Eminem

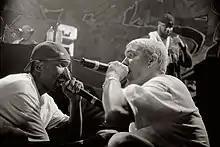
Eminem and Proof performing at Juice Jam in Munich, Germany, in 1999

Eminem attracted more attention when he developed Slim Shady, a sadistic, violent alter ego. The character allowed him to express his anger with lyrics about drugs, rape and murder. In the spring of 1997, he recorded his debut EP, the "Slim Shady EP", which was released that winter by Web Entertainment. The EP, with frequent references to drug use, sexual acts, mental instability and violence, also explored the more-serious themes of dealing with poverty and marital and family difficulties and revealed his direct, self-deprecating response to criticism. Hip-hop magazine "The Source" featured Eminem in its "Unsigned Hype" column in March 1998.